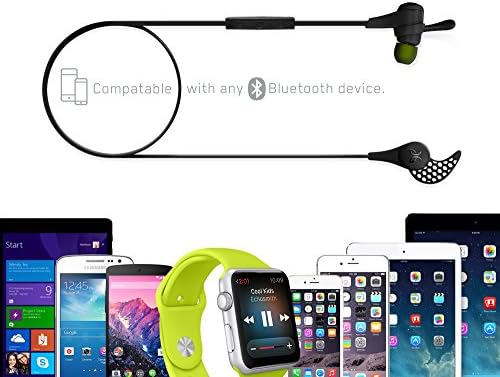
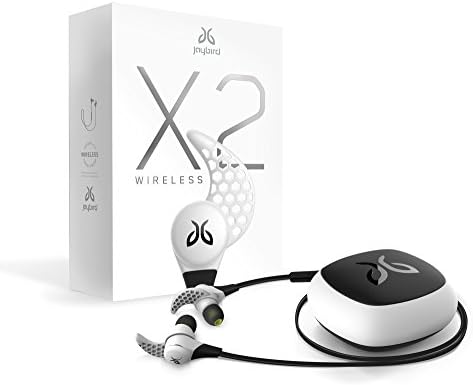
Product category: headphones
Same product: no